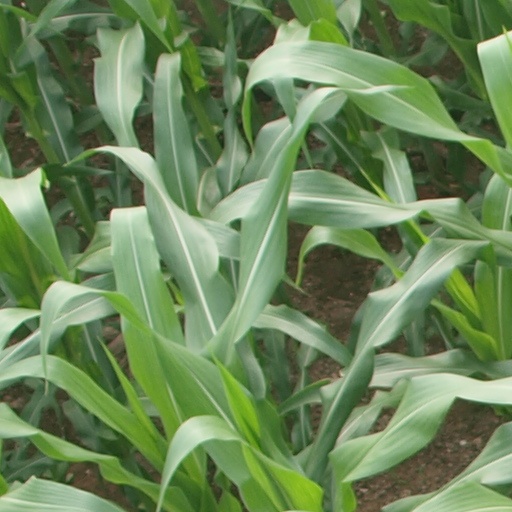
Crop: maize; corn